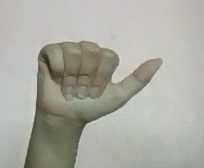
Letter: dhad